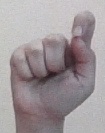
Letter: fa